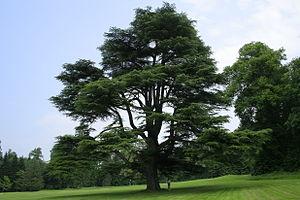
Cèdre du Liban (Cedrus libani A. Rich.) Circonférence mesurée à 1m50 du sol: 497 cm - (2007) Hauteur: 27 m (2000) Position exacte